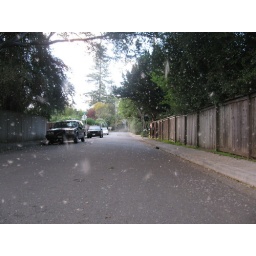
waved around this huge plant and the little white fuzzy stuff came off.